List of automobiles known for negative reception

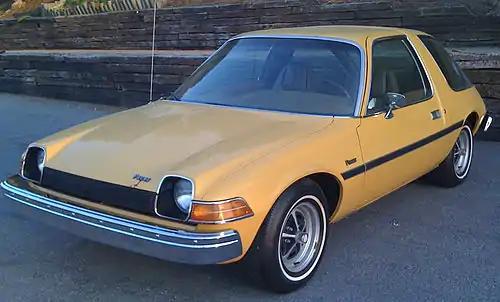
AMC Pacer

Intended to be a radically new concept, as well as being the first automobile to use cab forward design, the AMC Pacer's odd styling has been criticized. It was designed from the inside out with the objectives of passenger space and comfort at a time when most cars "were designed purely on looks and the interior only fitted later in whatever space was available." A 2007 survey conducted of its clients by the Hagerty Insurance Agency named the Pacer the worst car design of all time. Including it in "Time" magazine's "50 Worst Cars of All Time", Dan Neil described the Pacer as a "glassine bolus of dorkiness" and that "in the summer, it was like being an ant under a mean kid's magnifying glass. The air conditioning was non-existent. You could actually see fumes of volatile petrochemicals out-gassing from the plastic dash." CNN named the Pacer as one of "The 10 Most Questionable Cars of All Time"; "The bulbous, blobby Pacer is remembered today as the ultimate example of 'the nerdy car my parents drove.' (Its starring role in the 1992 geeksploitation flick "Wayne's World" didn't help.)"